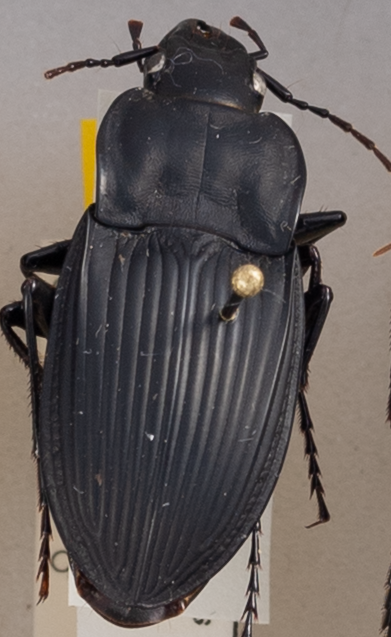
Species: Dicaelus dilatatus
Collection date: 2019-08-07
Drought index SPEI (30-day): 1.362
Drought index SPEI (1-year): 2.09
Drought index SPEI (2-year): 2.09